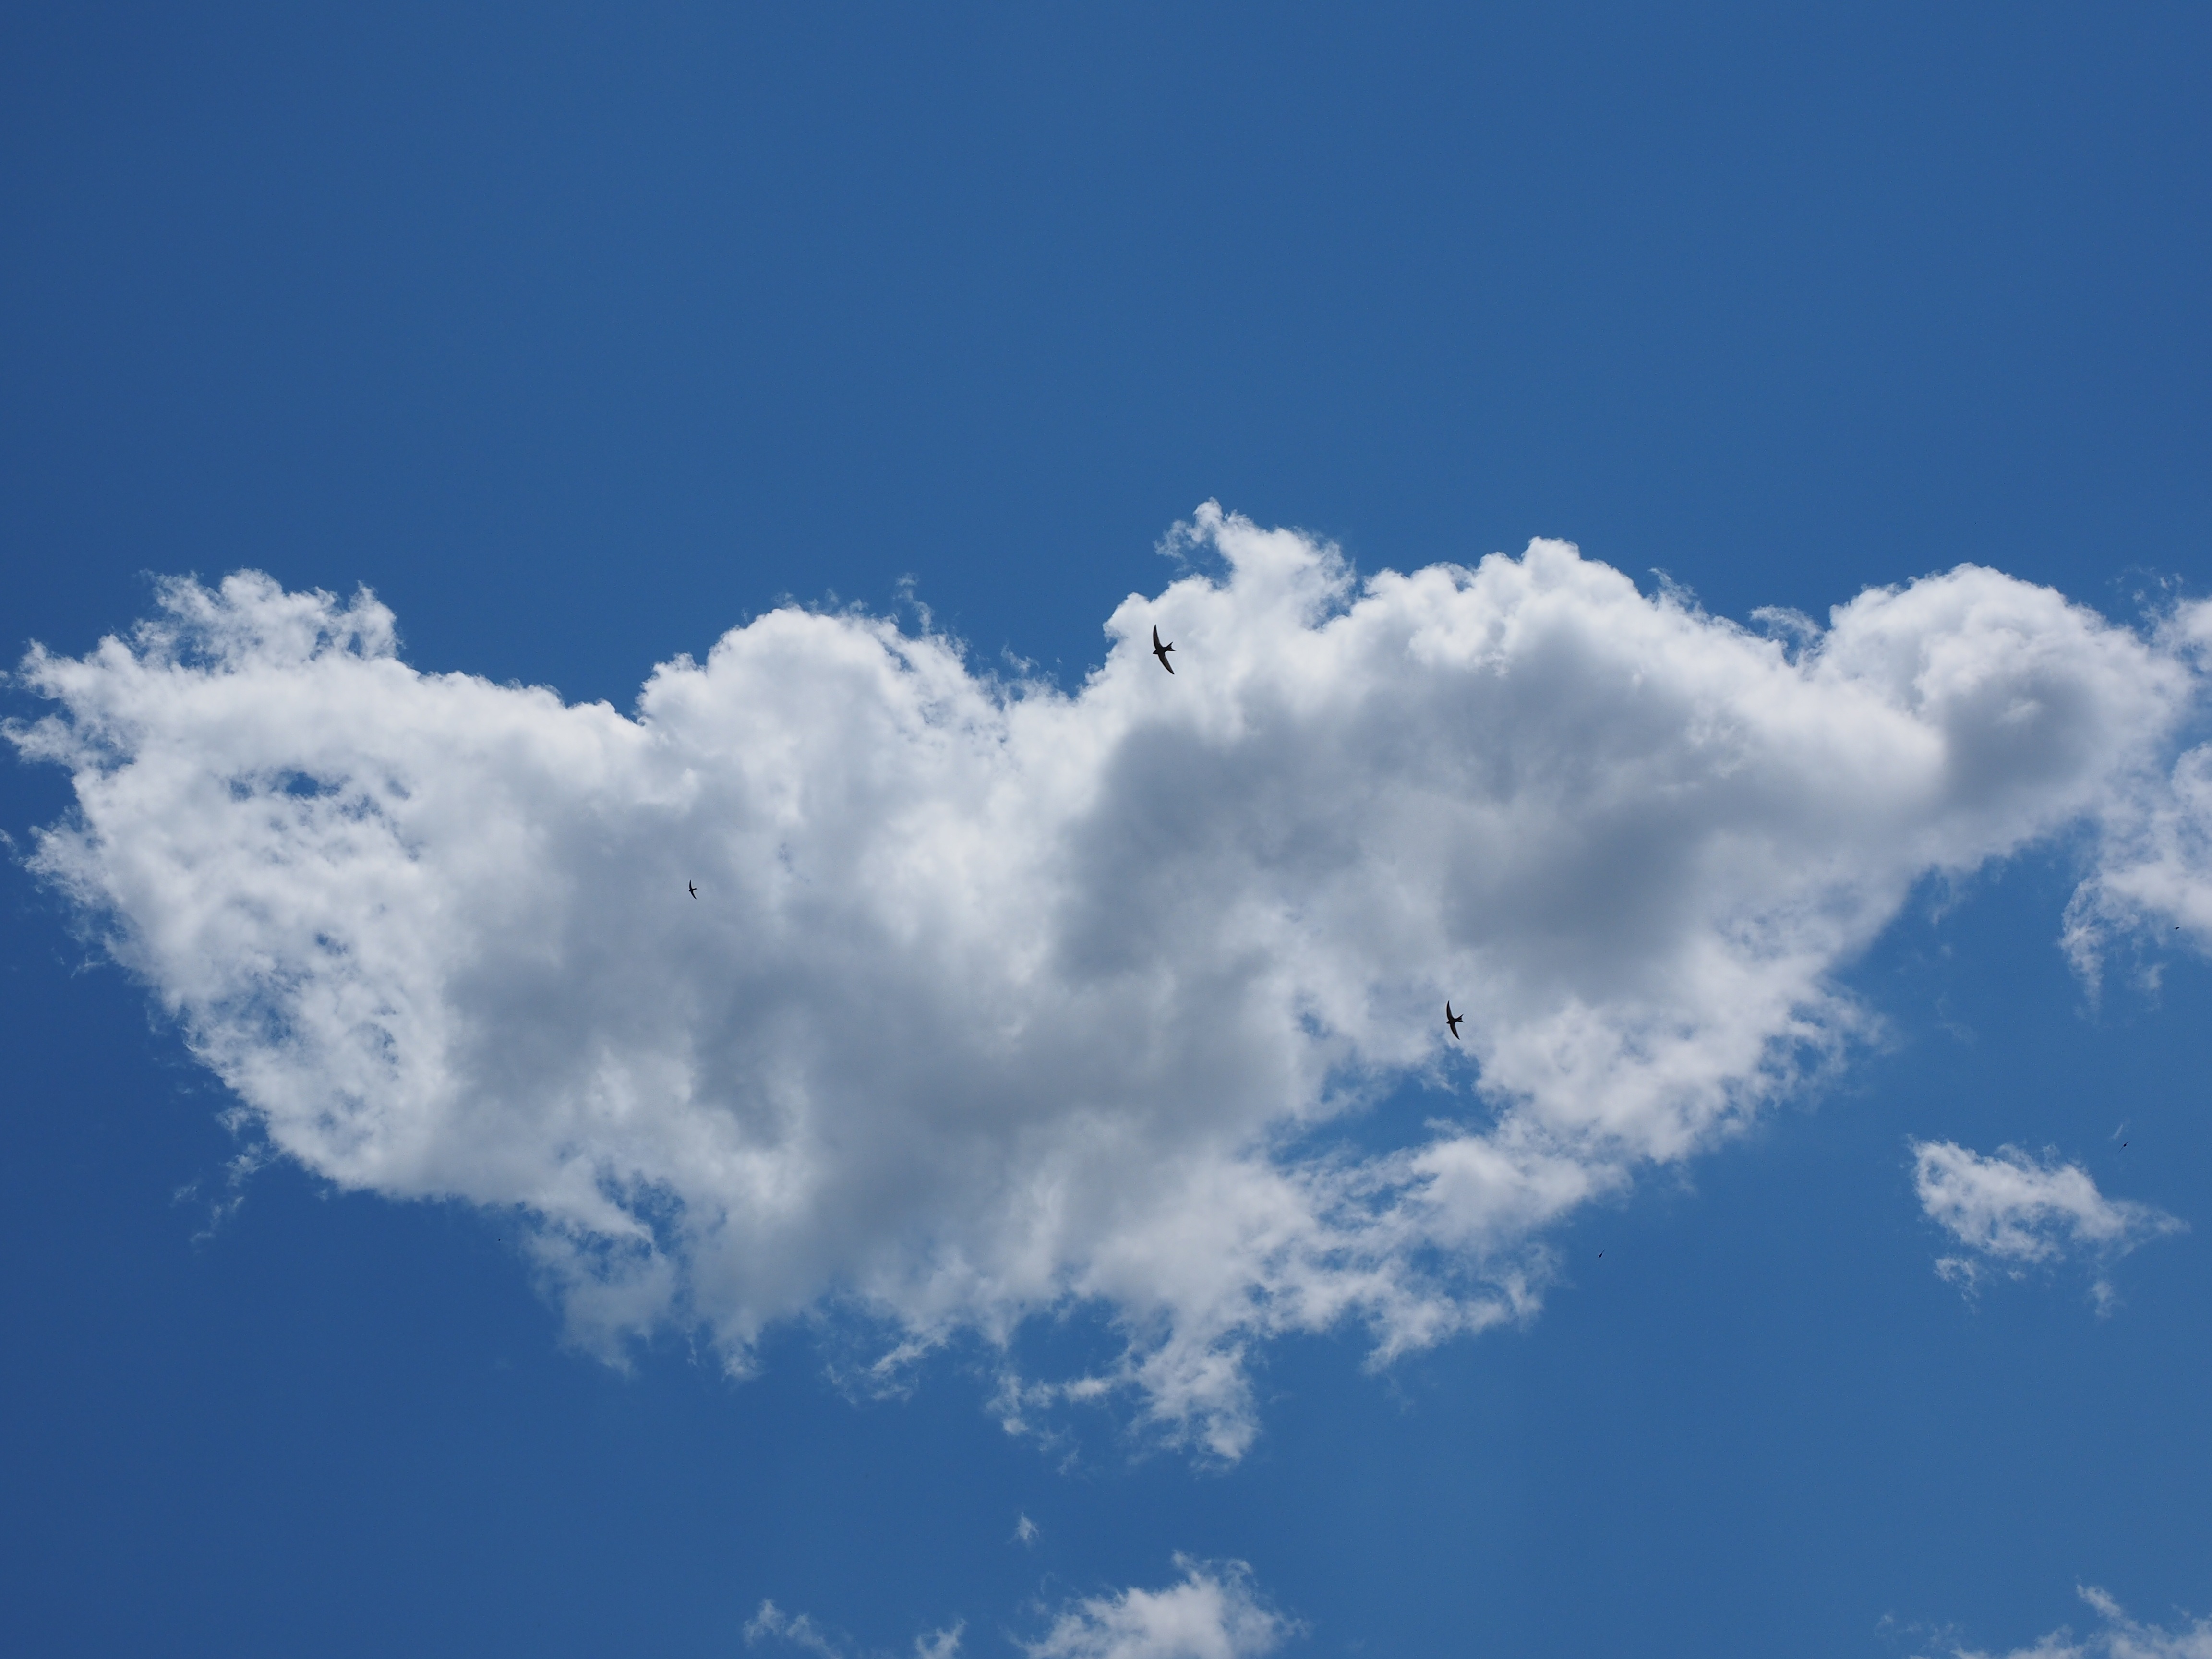
cloud, sky, white, atmosphere, daytime, cumulus, blue, birds, clouds form, cumulus clouds, meteorological phenomenon, bird flight, atmosphere of earth